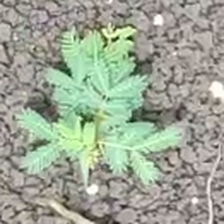
Weed species: Dwarf_cassia_(Chamaecrista pumila)